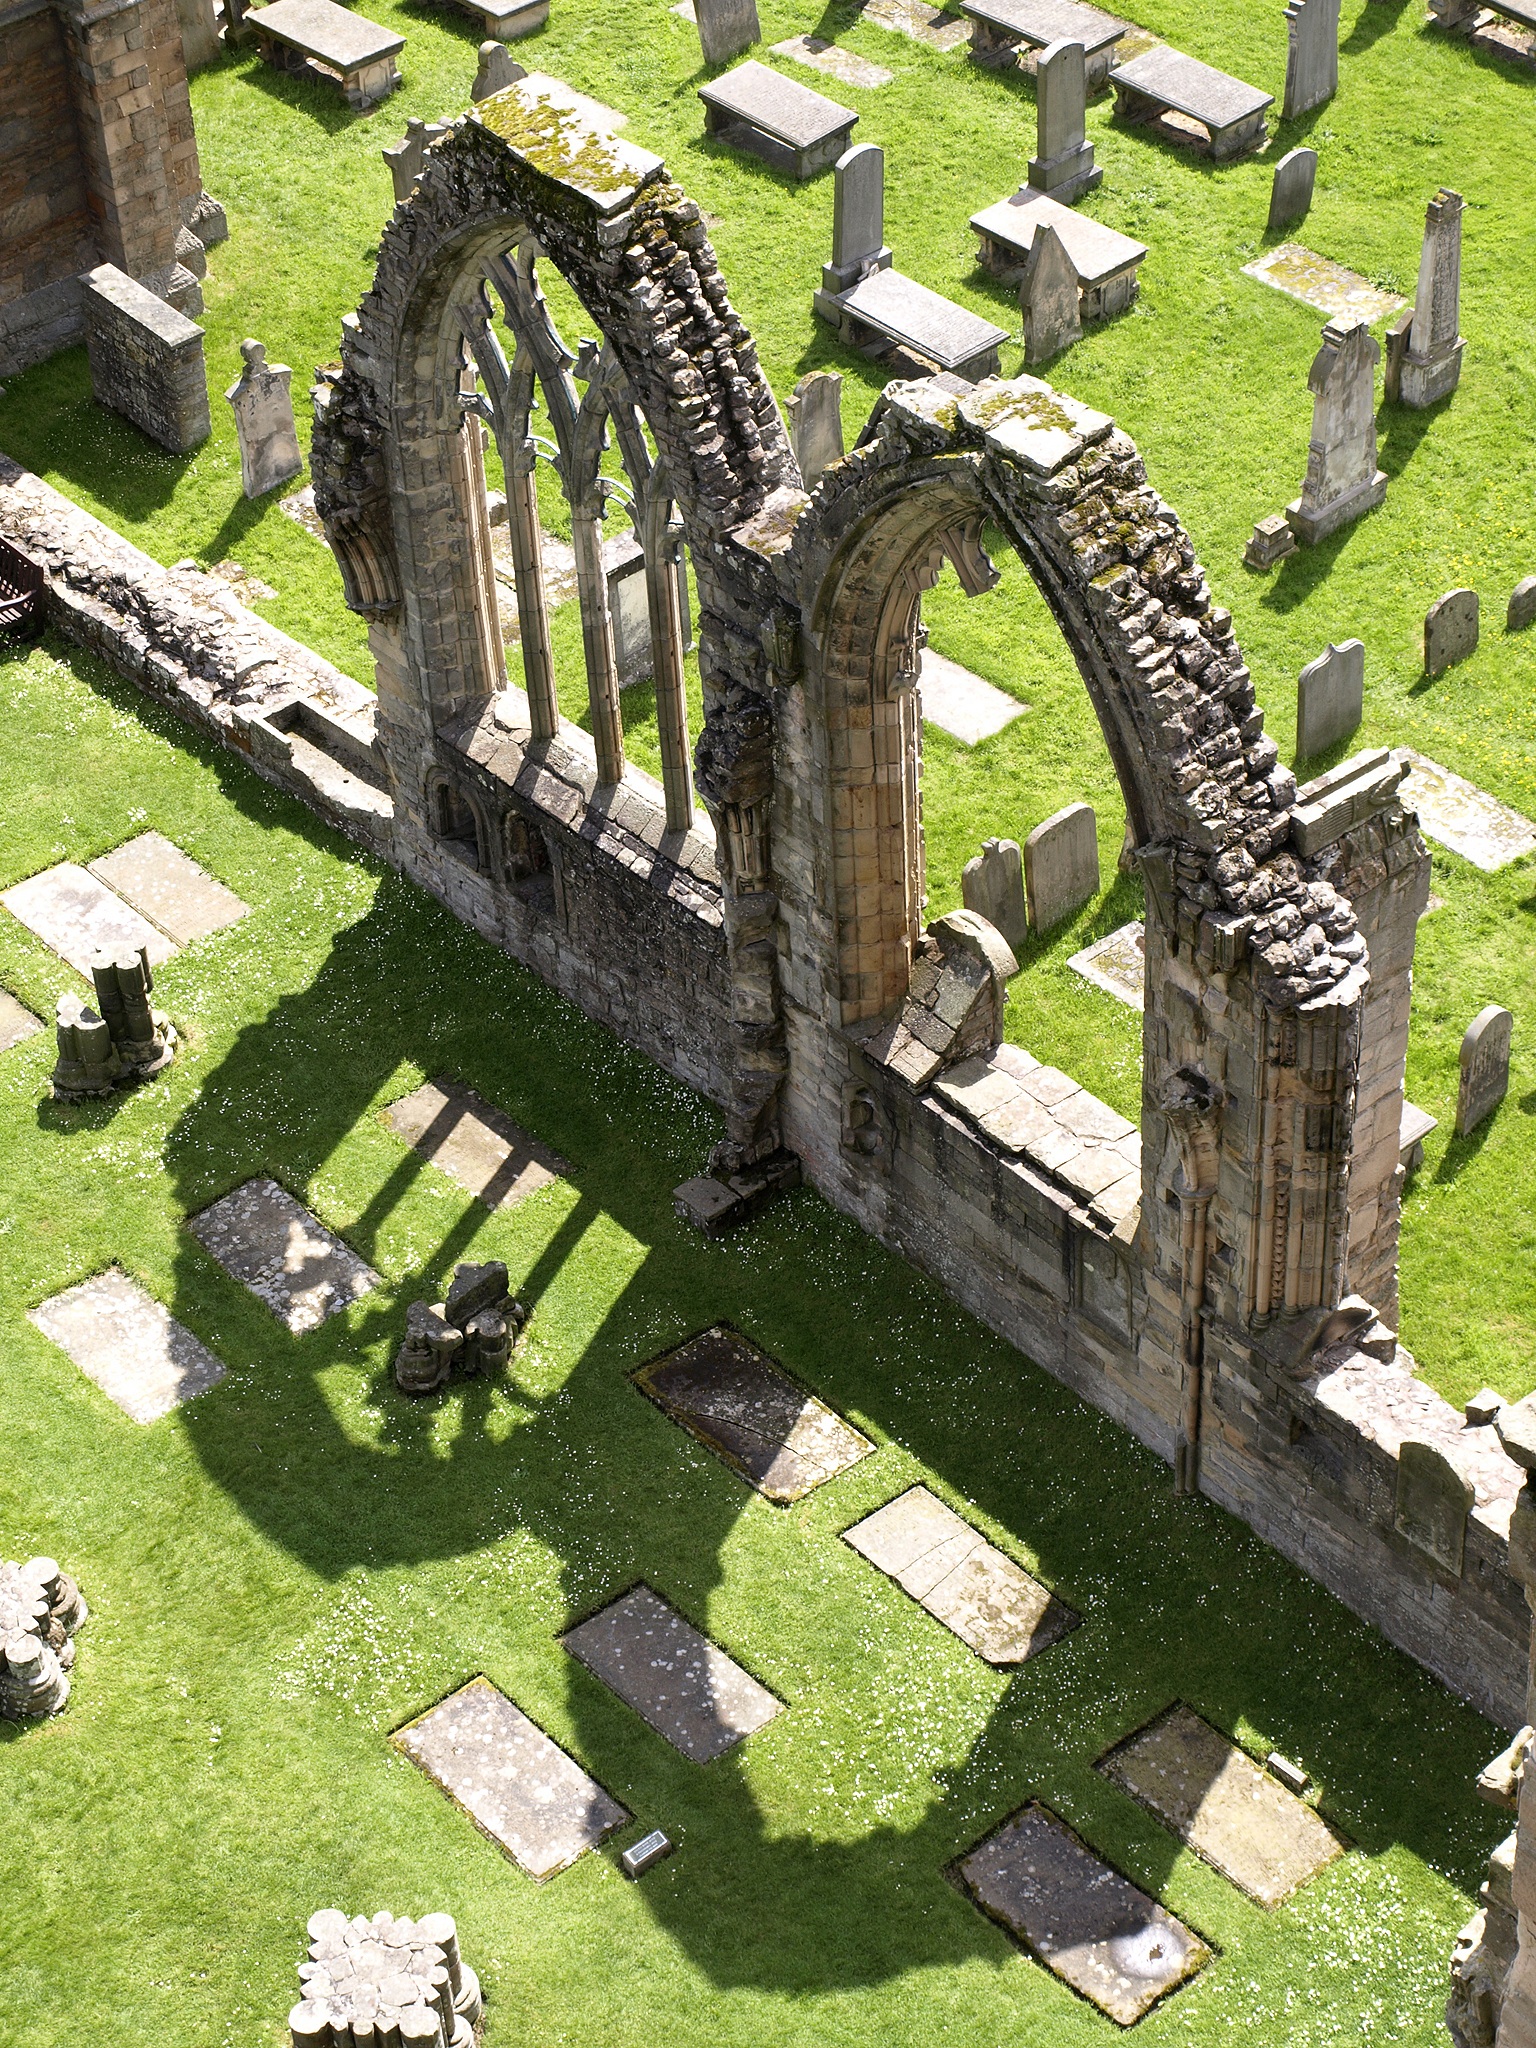
grass, lawn, mansion, window, stone, arch, green, shadow, backyard, cathedral, ruin, garden, grave, courtyard, ruins, scotland, estate, rush, graves, yard, elgin